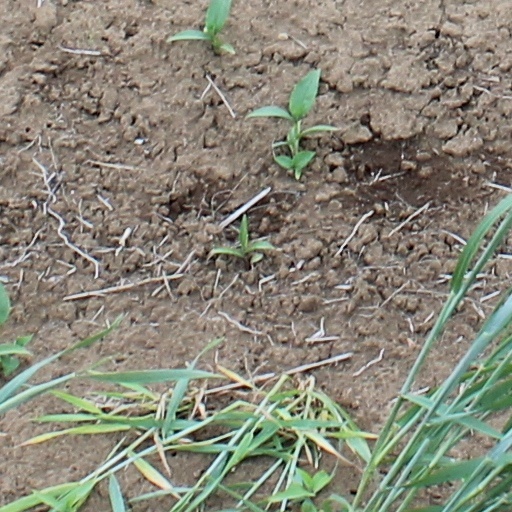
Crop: wheat